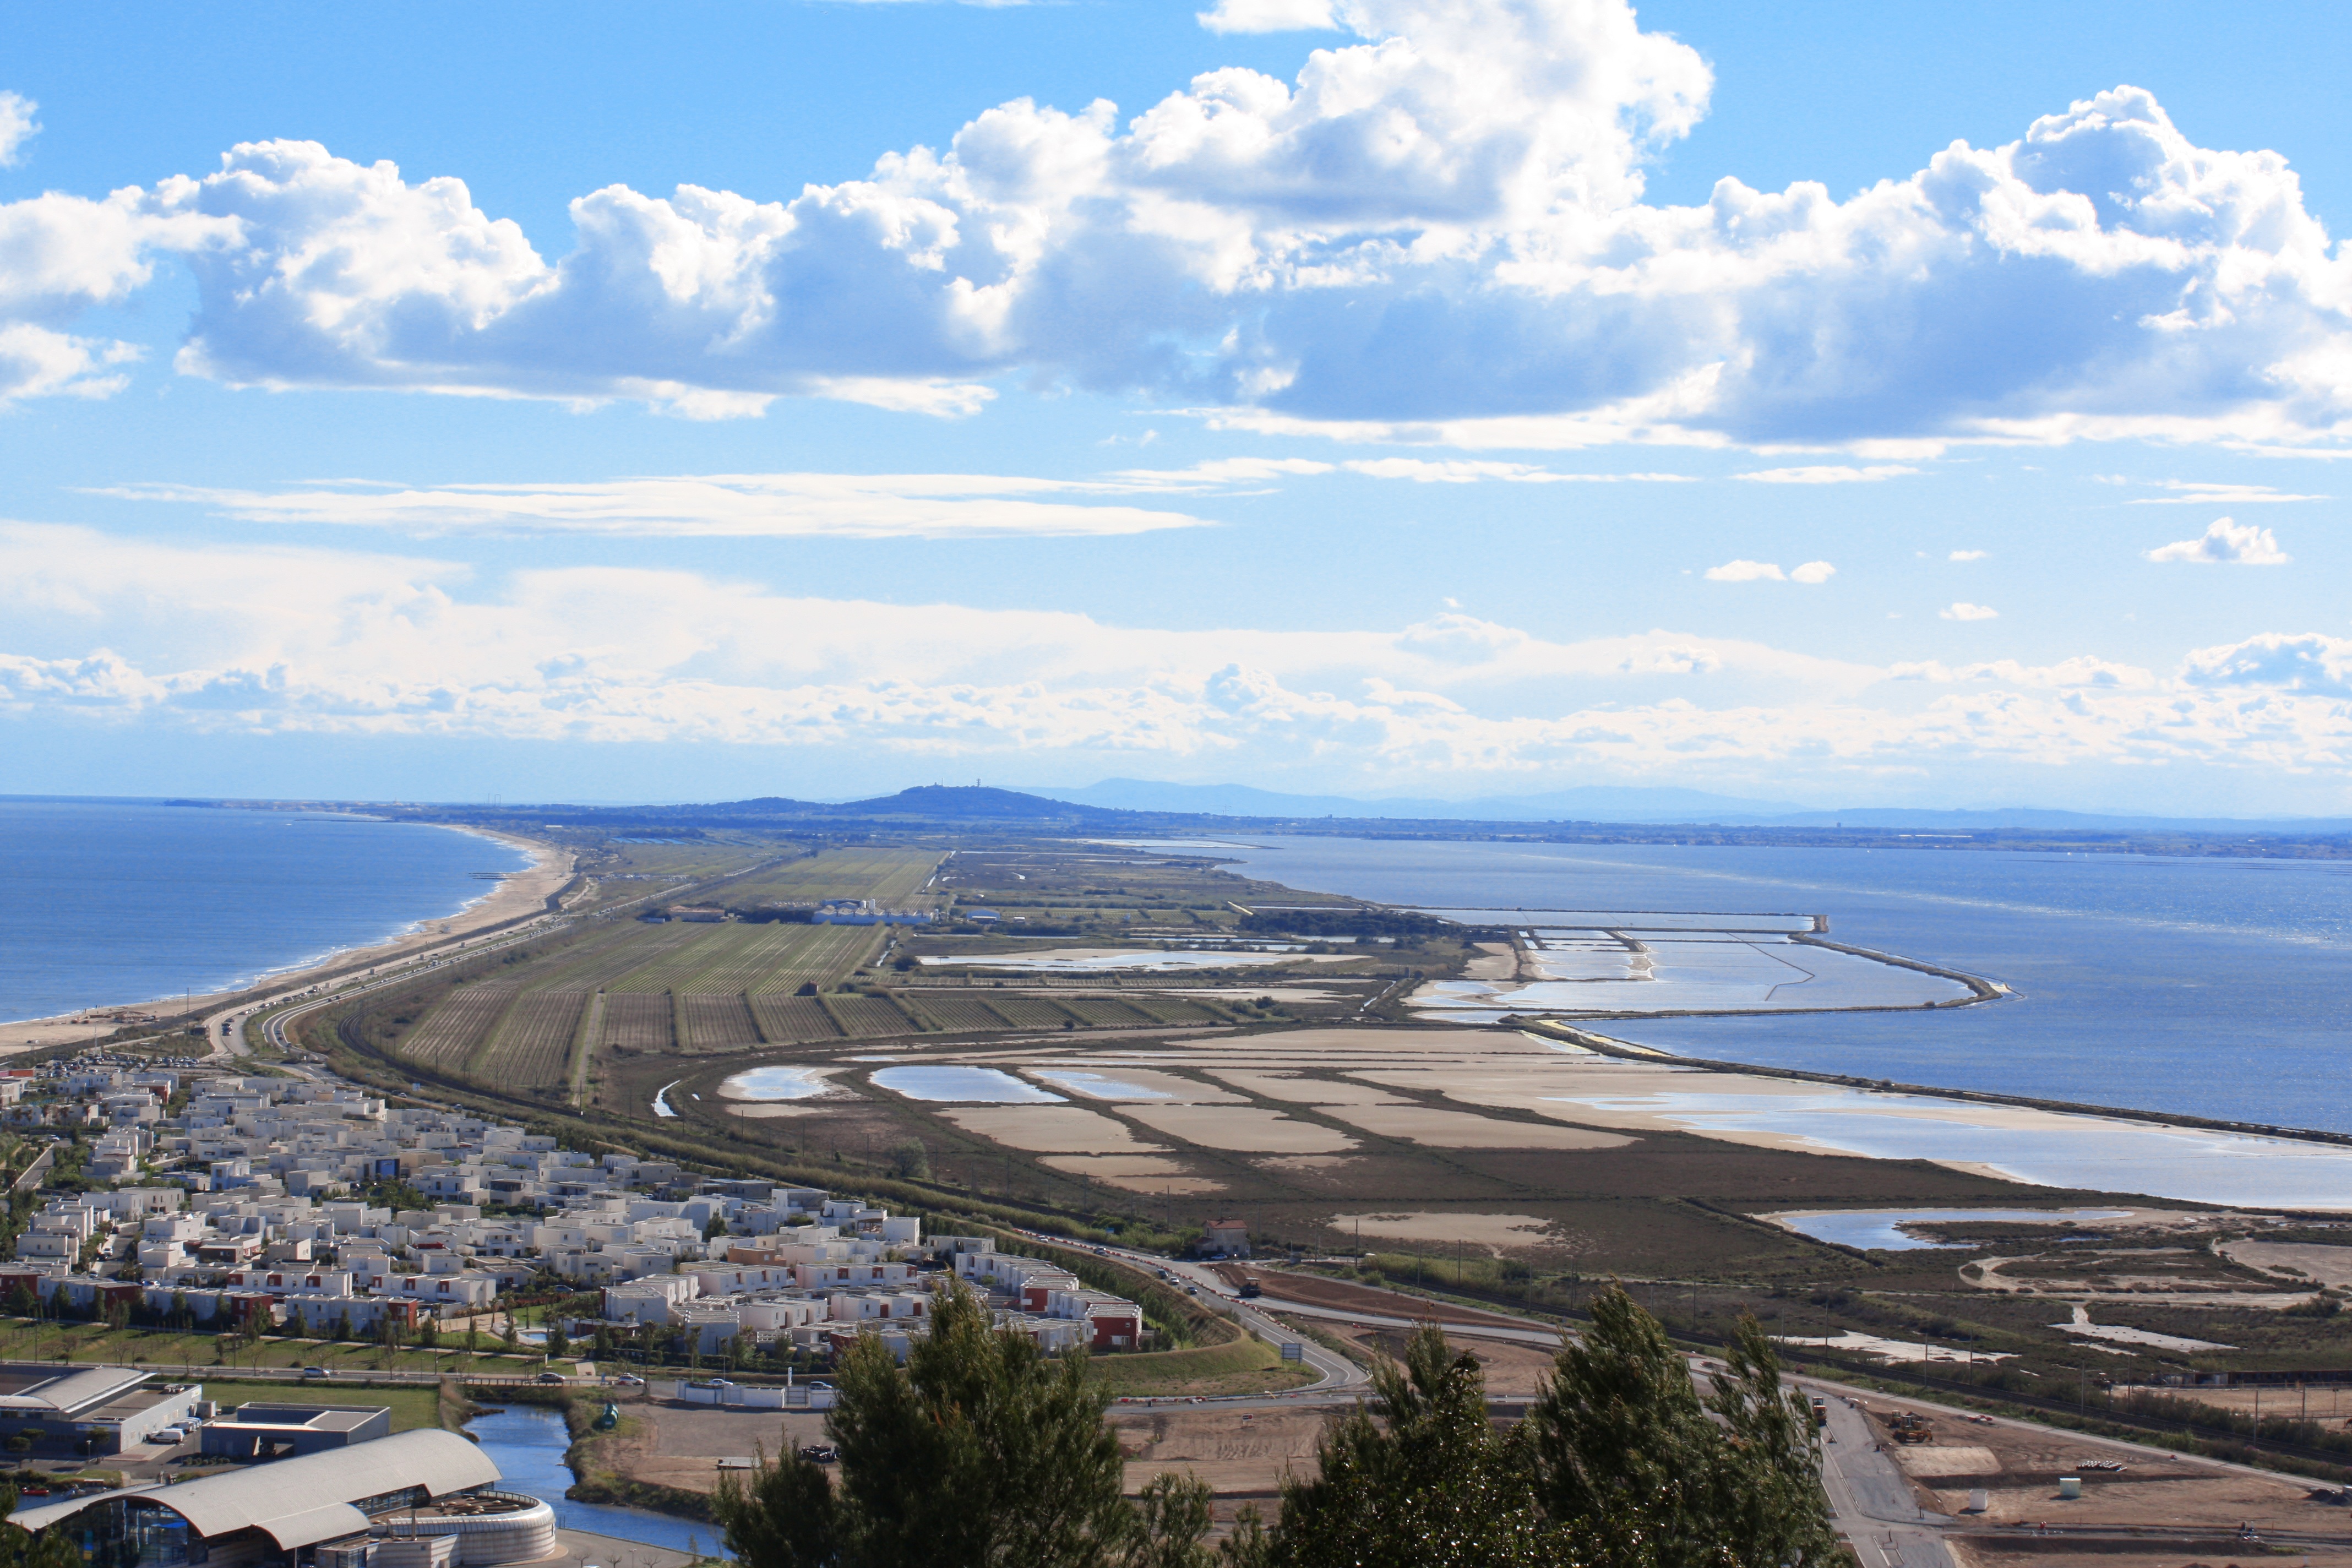
sea, coast, water, horizon, bay, blue, infrastructure, side, estuary, cape, mediterranean sea, sete, aerial photography